4th Cavalry Brigade (United Kingdom)

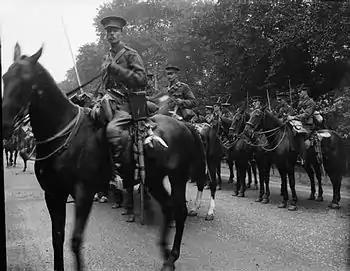
Squadron from the 1st Life Guards August 1914, attached to the Household Cavalry Composite Regiment, preparing to leave for France.

The 4th Cavalry Brigade was reformed in October 1939 and took command of a composite regiment of Household Cavalry and two Yeomanry regiments (North Somerset Yeomanry and Royal Wiltshire Yeomanry). It joined the 1st Cavalry Division when it was formed on 31 October 1939.